Ski resort

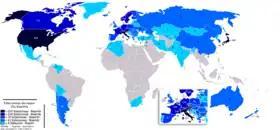
Ski resorts in the world by country

A ski resort is a resort developed for skiing, snowboarding, and other winter sports. In Europe, most ski resorts are towns or villages in or adjacent to a ski area–a mountainous area with pistes (ski trails) and a ski lift system. In North America, it is more common for ski areas to exist well away from towns, so ski resorts usually are destination resorts, often purpose-built and self-contained, where skiing is the main activity.